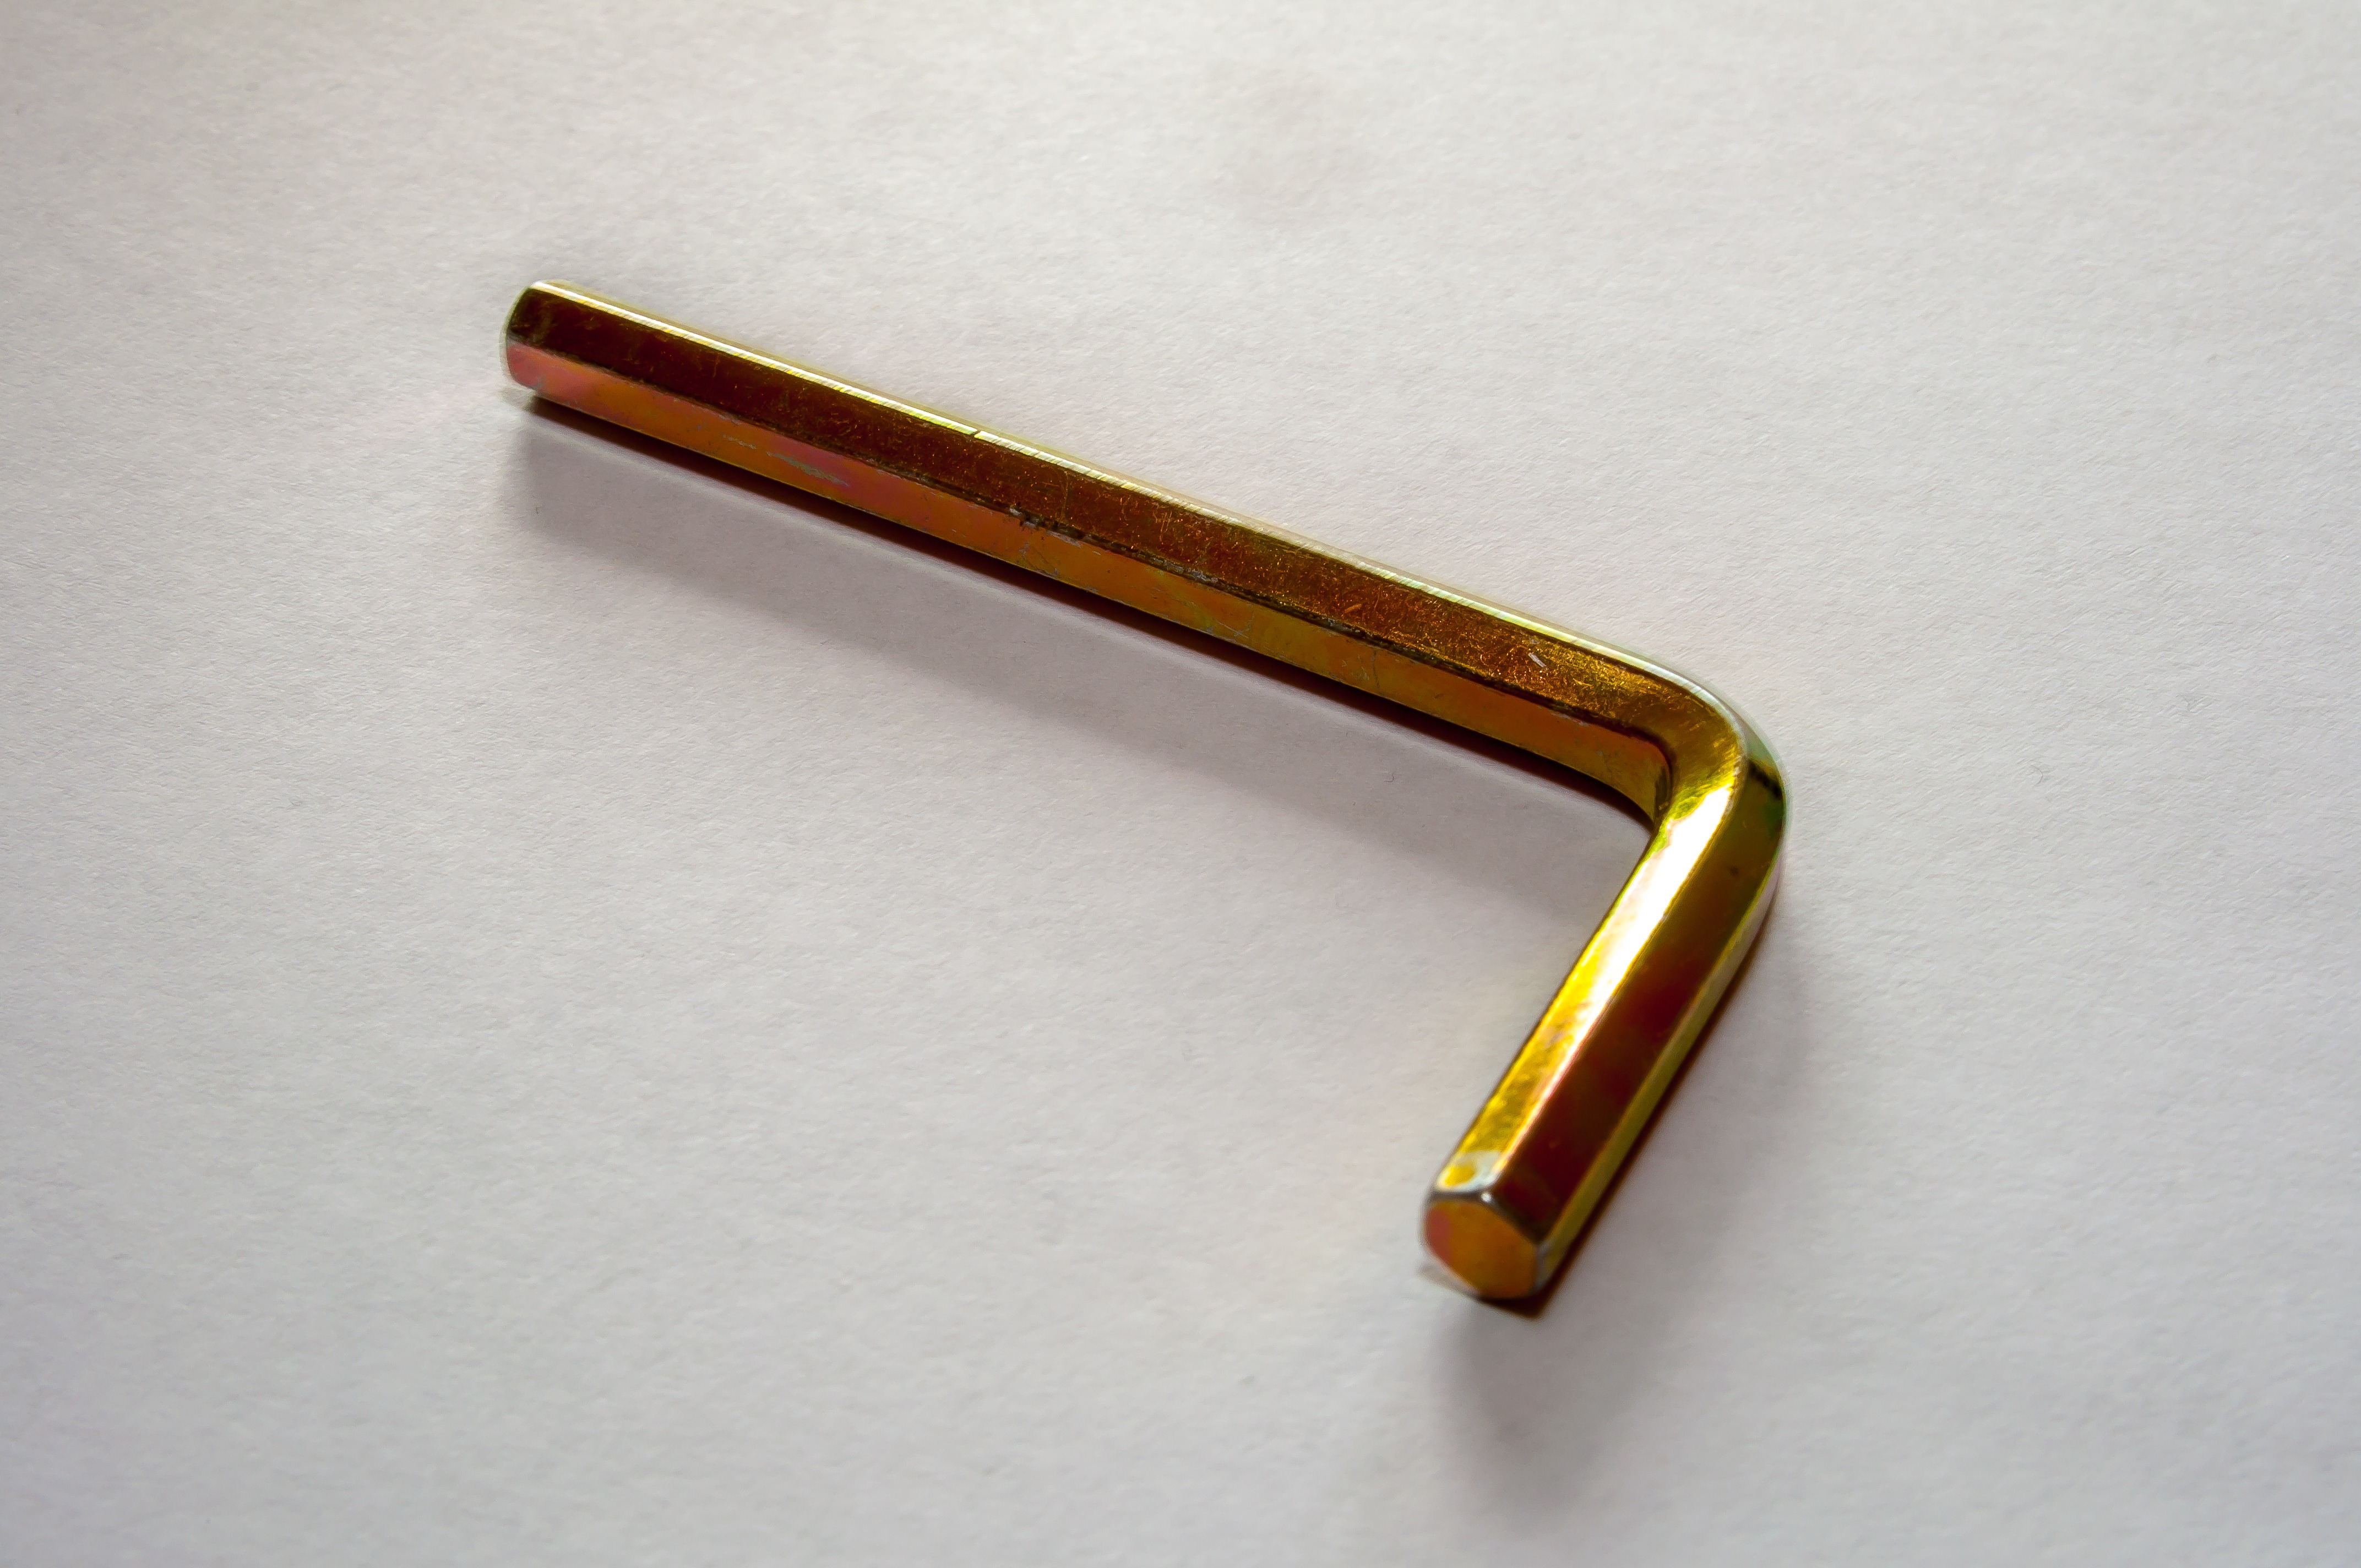
work, tool, metal, brass, iron, craftsmen, allen key